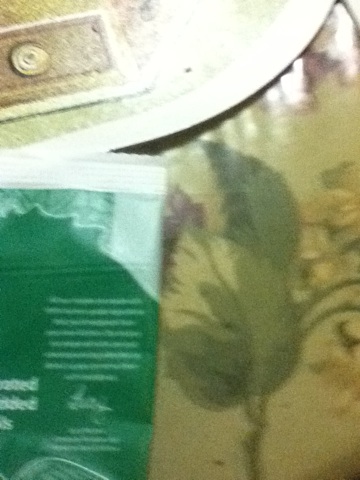Question: What kind of dog food is this please?
Answer: unanswerable